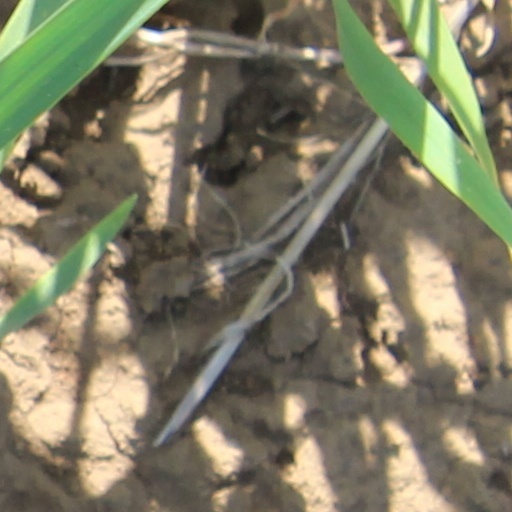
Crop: wheat